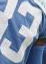
Number: 3